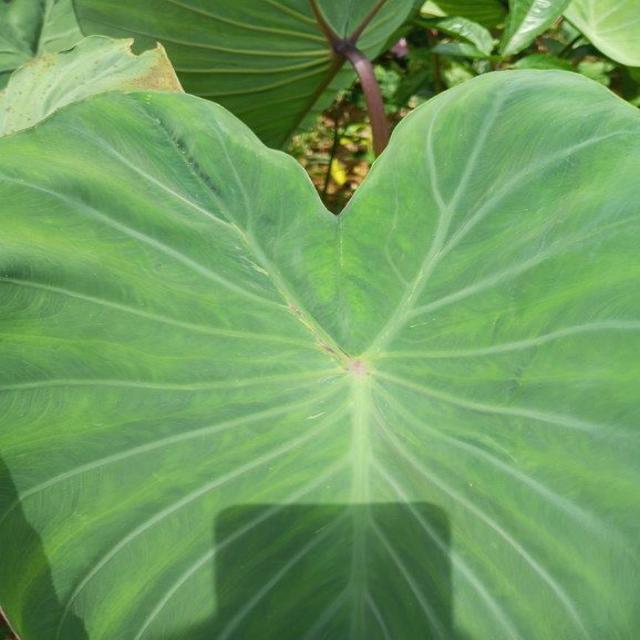
Label: Healthy